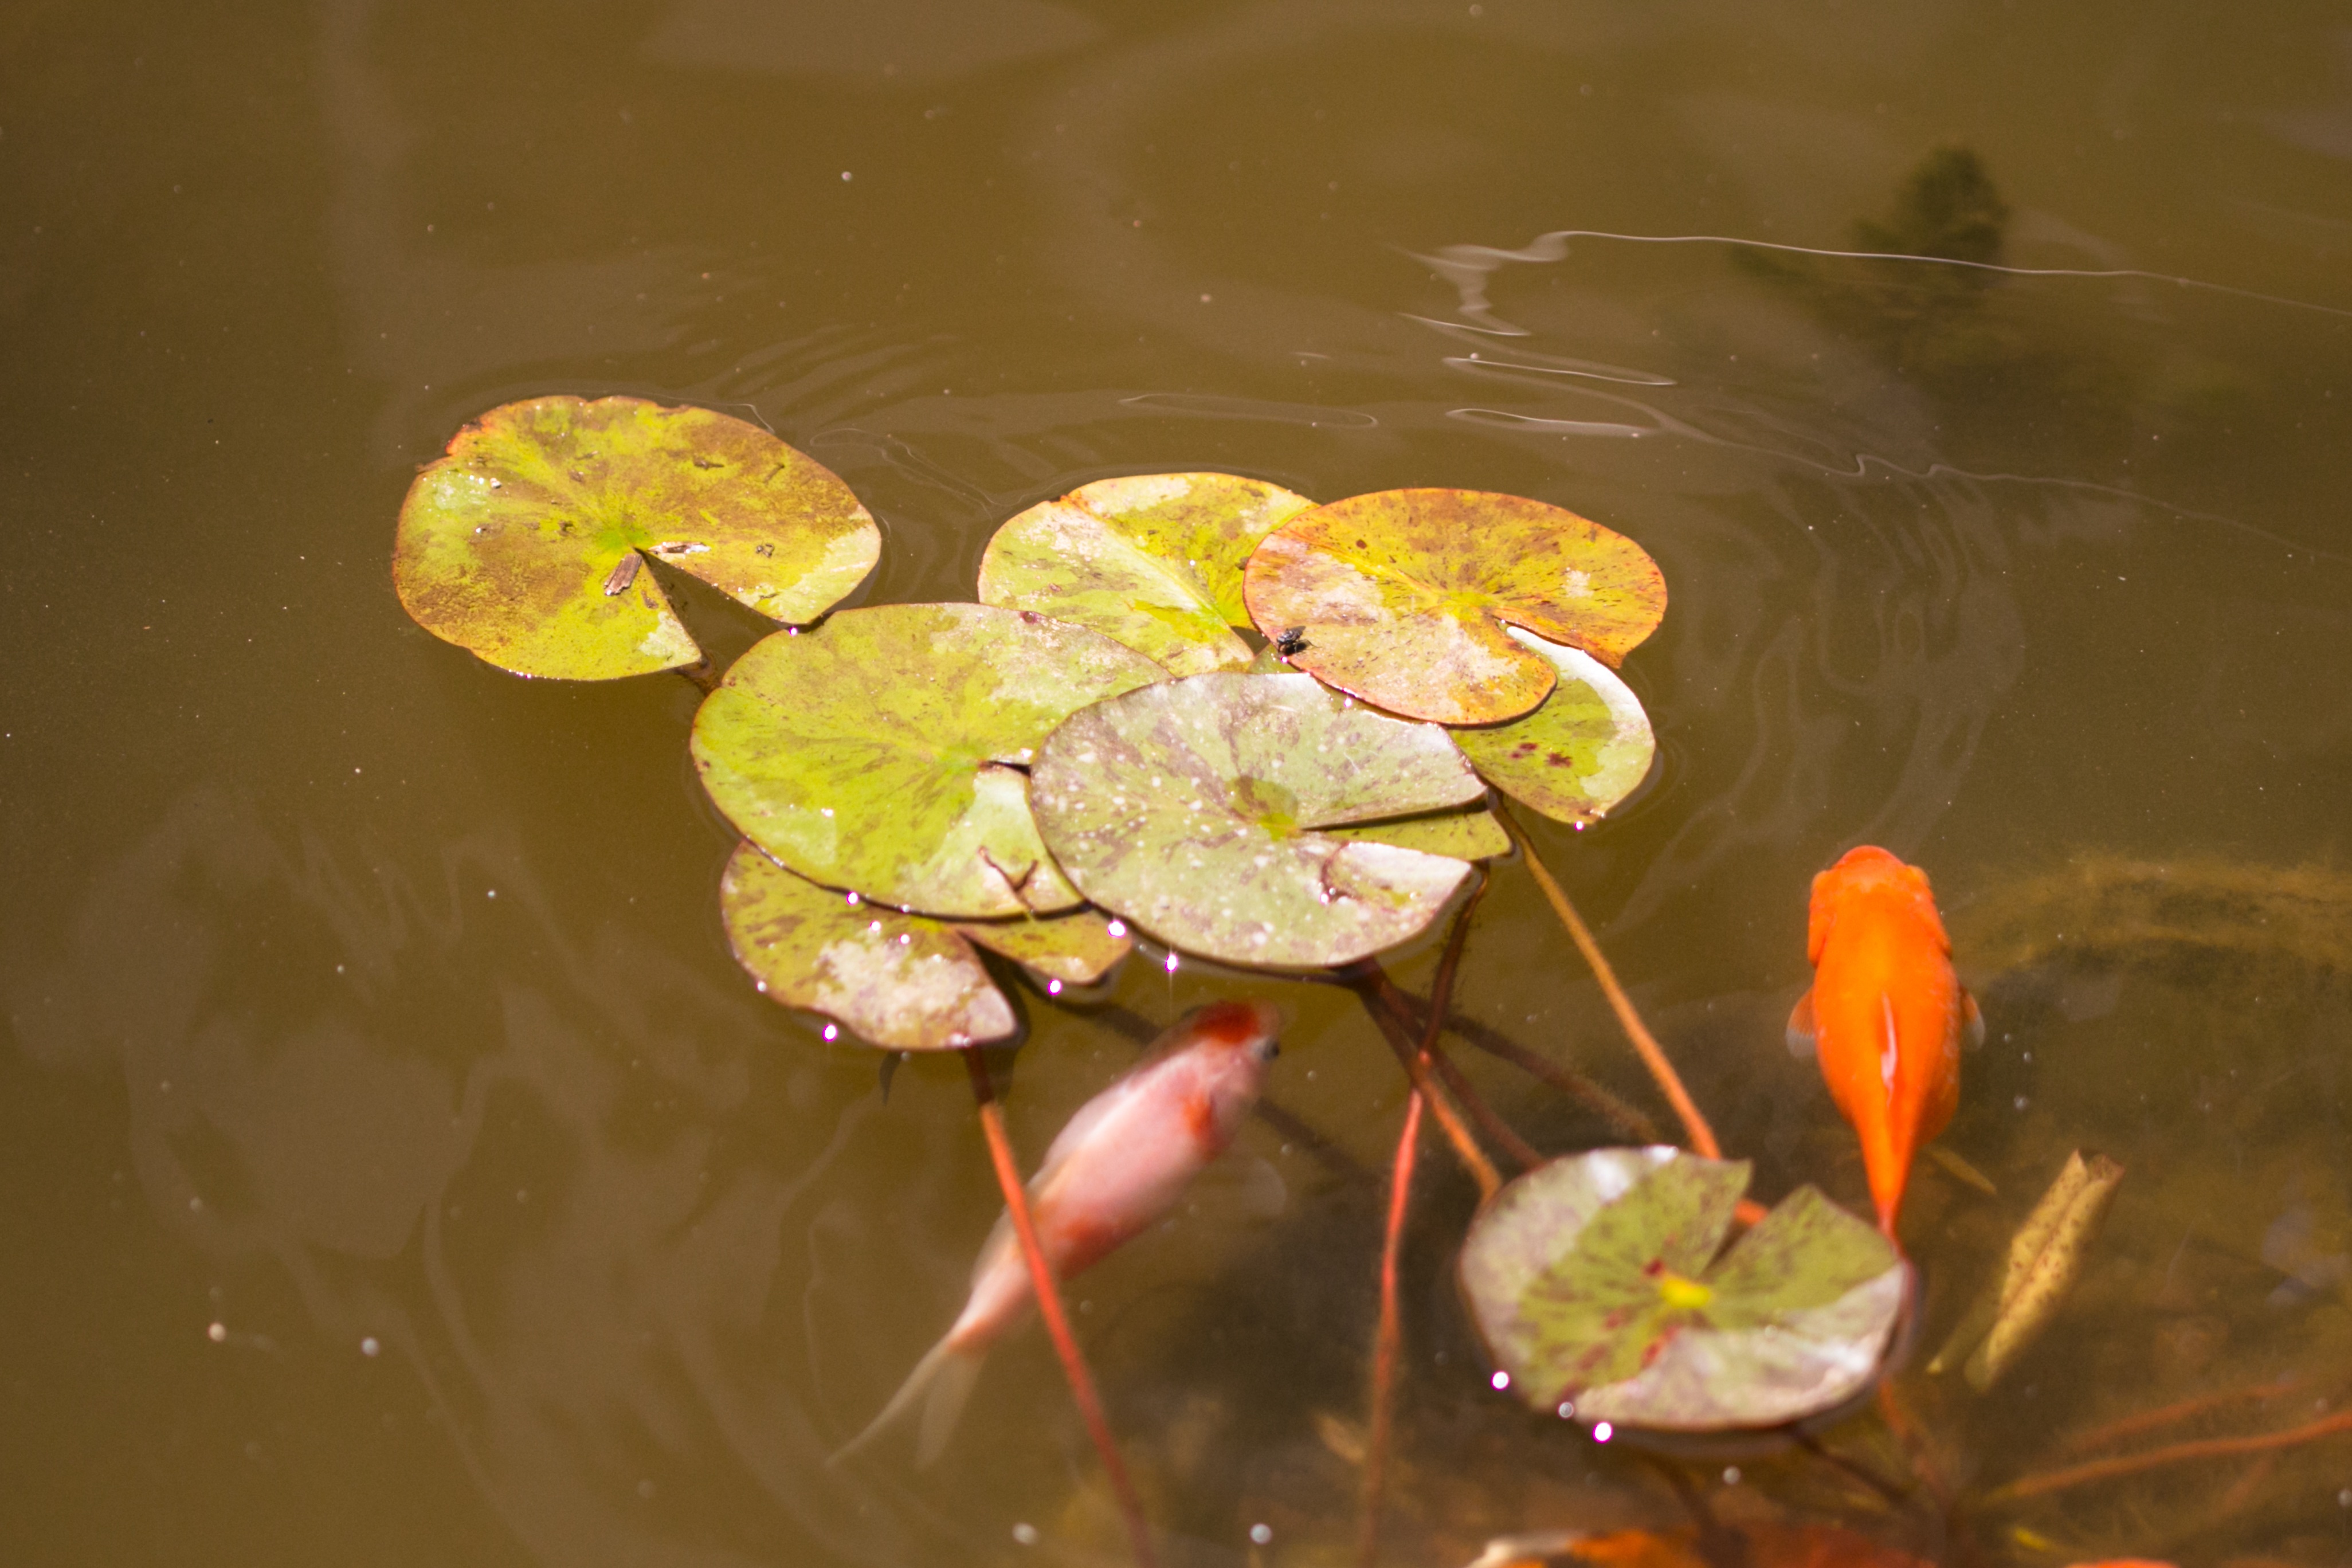
water, nature, plant, leaf, flower, petal, lake, pond, reflection, autumn, botany, amphibian, yellow, fish, flora, fauna, water lily, koi, carp, macro photography